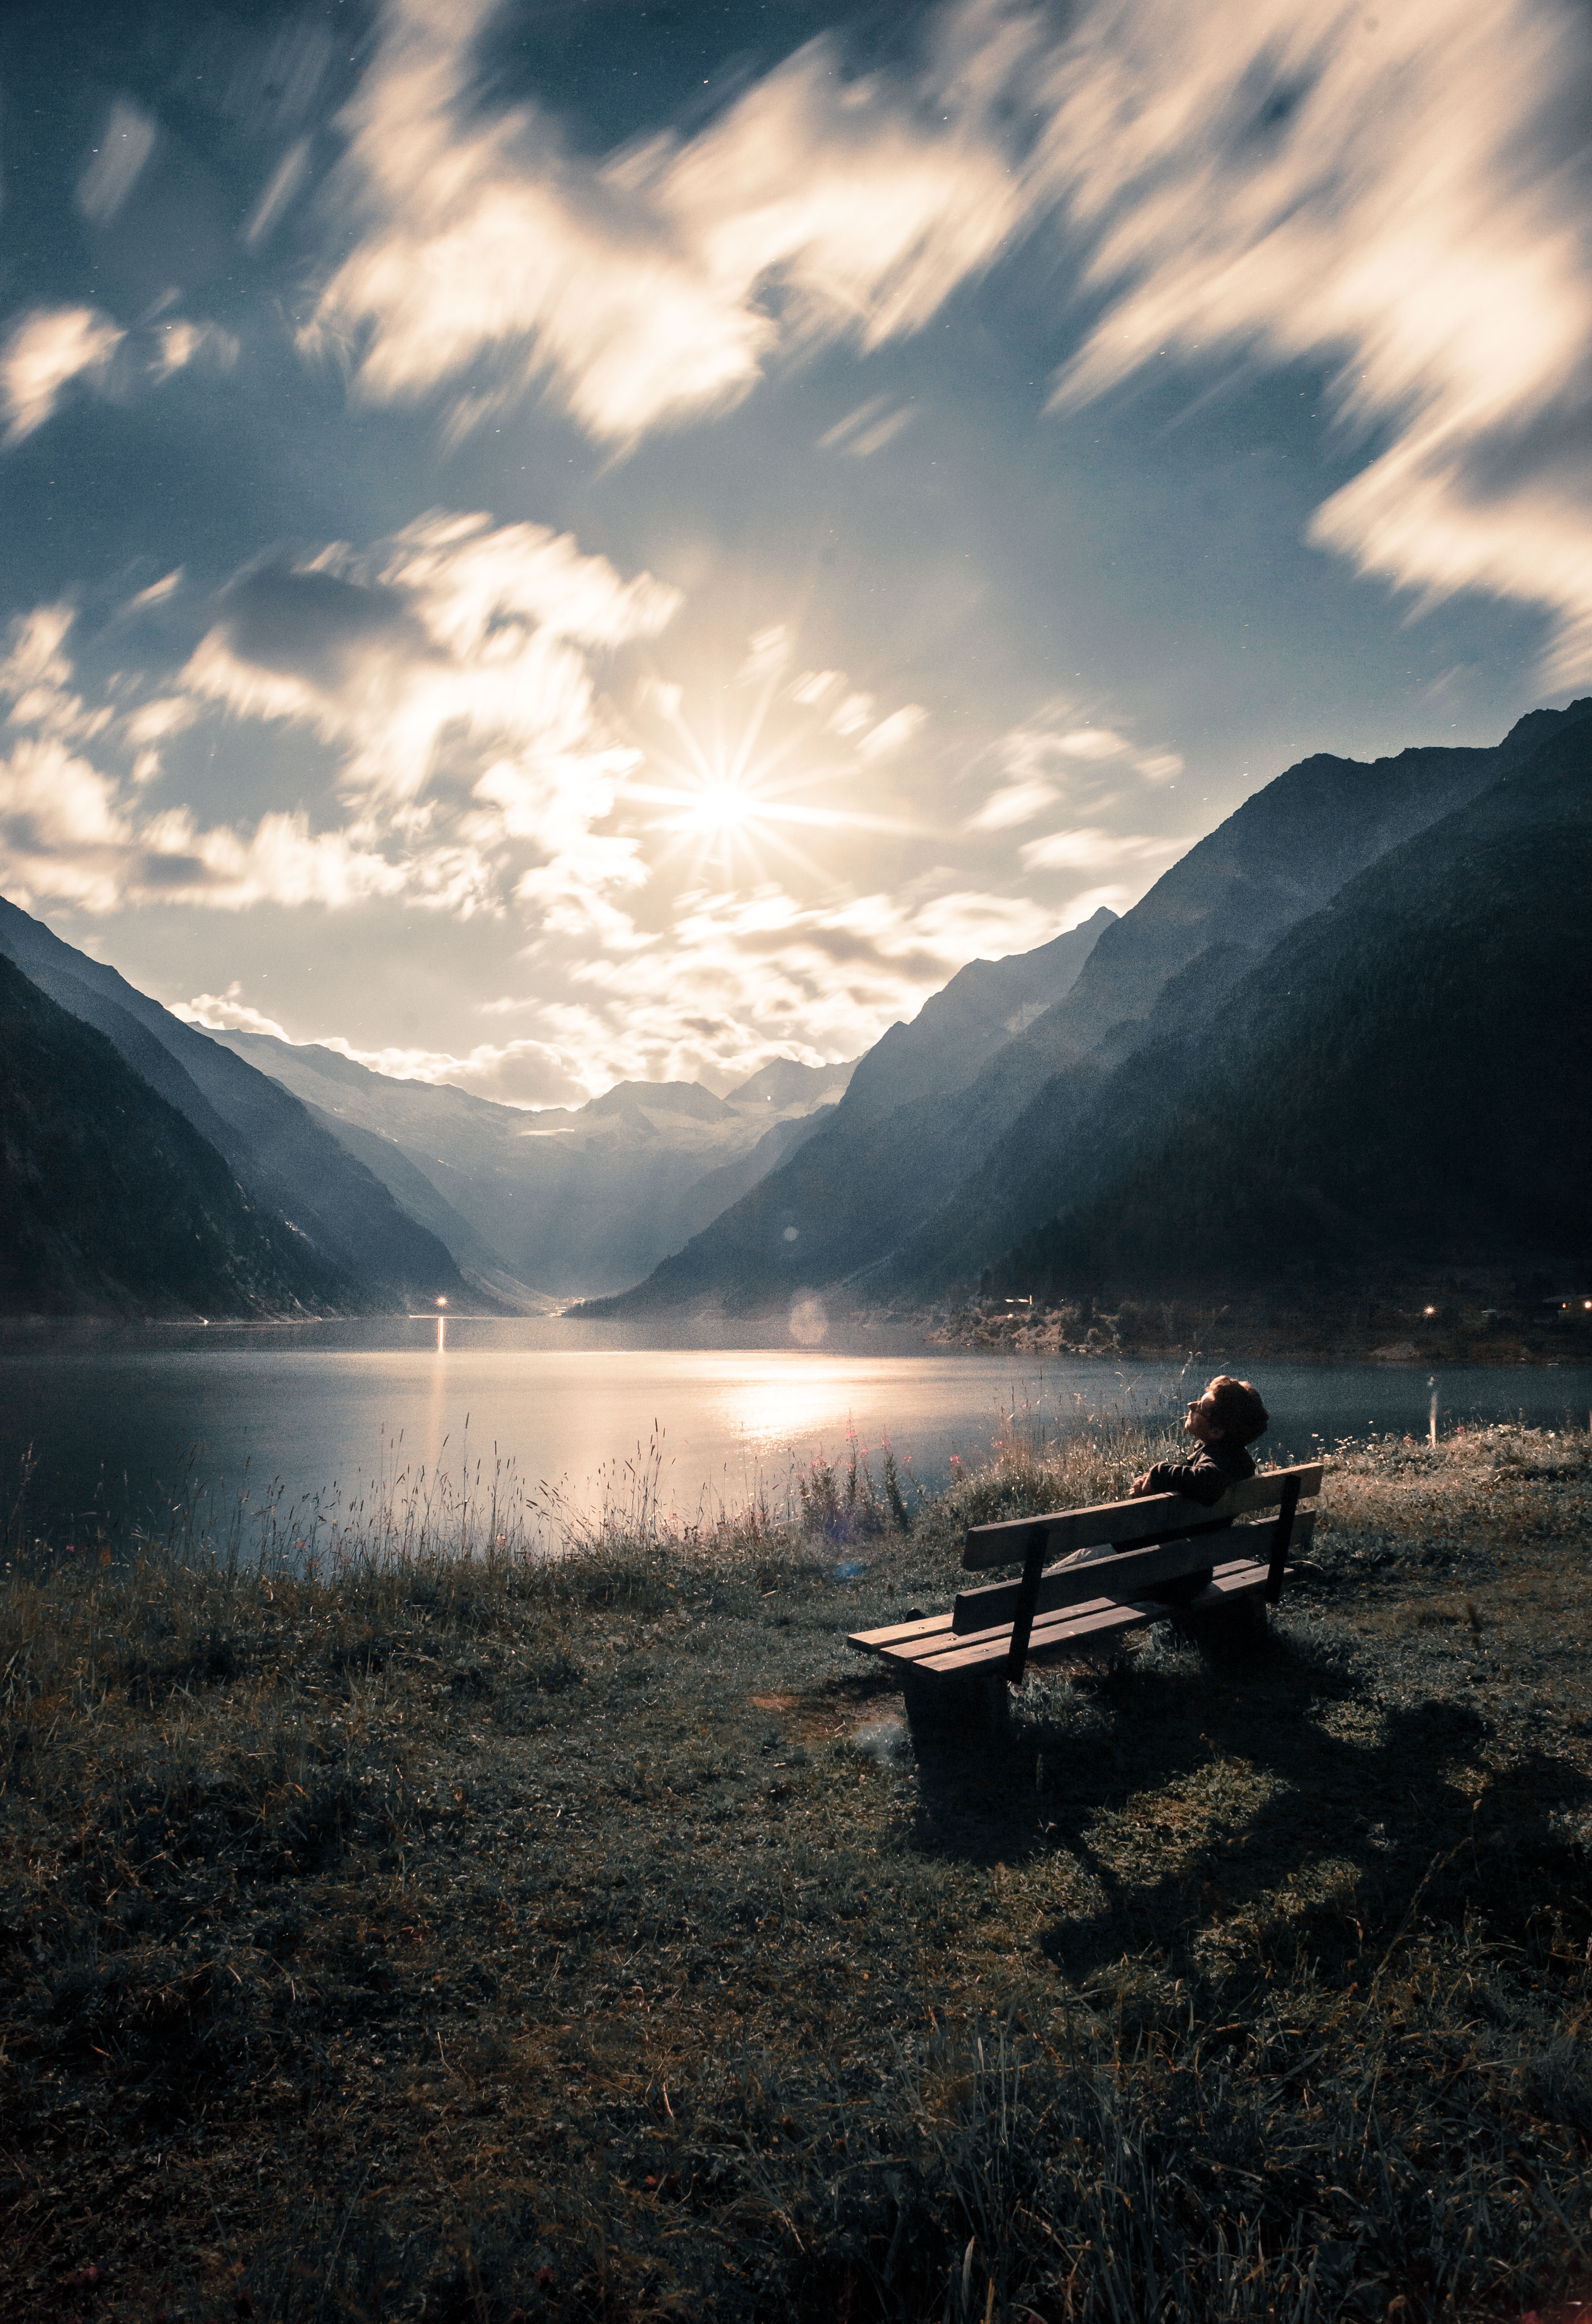
landscape, sea, nature, horizon, mountain, snow, light, cloud, sky, sun, sunrise, sunset, mist, sunlight, morning, hill, lake, dawn, mountain range, dusk, evening, reflection, weather, darkness, fjord, body of water, loch, meteorological phenomenon, atmospheric phenomenon, mountainous landforms